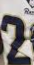
Number: 2